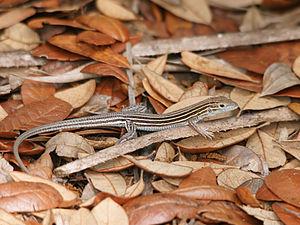
Aspidoscelis sexlineata est une espèce de sauriens de la famille des Teiidae.